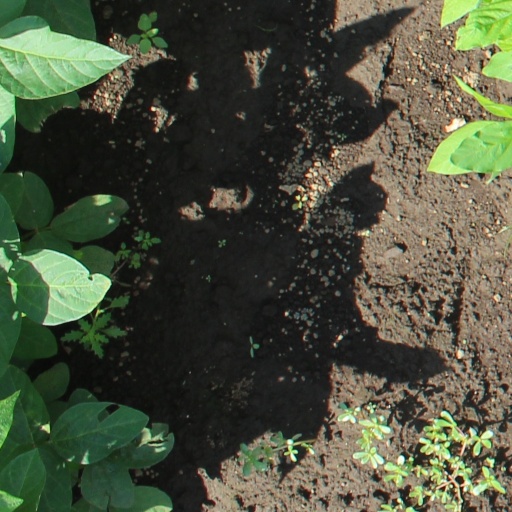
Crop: soybean